Agustarello Affre

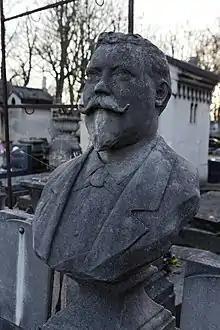
Tomb of Affre

Agustarello Affre (23 October 1858 - 27 December 1931) was a French operatic tenor. He possessed a powerful, firm and exceptionally beautiful voice which garnered him the nickname the "French Tamagno" in comparison to the great Italian tenor. He was one of the leading operatic tenors in Paris from 1890 to 1911. He spent the last years of his career singing and directing operas in the United States. After World War I, he lived in retirement in France.